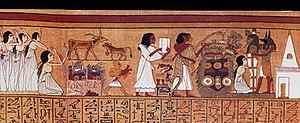
Papyrus d'Ani
En Égypte antique, le jugement de l'âme est un procès où le défunt doit comparaître pour faire reconnaître ses droits à la vie éternelle. On distingue cependant trois conceptions différentes de cet affrontement judiciaire. La première conception est un modèle mythique où Horus, le successeur d'Osiris, se confronte à Seth pour obtenir la succession au trône d'Égypte. La deuxième conception est plus générale : le défunt confronte ses ennemis, morts ou vivants, qui l'ont dépouillé de sa vie terrestre. La troisième conception est celle que le Livre des Morts a popularisée à travers la scène de la pesée du cœur. Dans ce dernier modèle, le défunt est confronté à un accusateur divin. Jugé à la plume de Maât, la déesse de la vérité et de la justice, le mort doit rendre compte à Osiris de ses actions et de sa manière de vivre sur Terre.